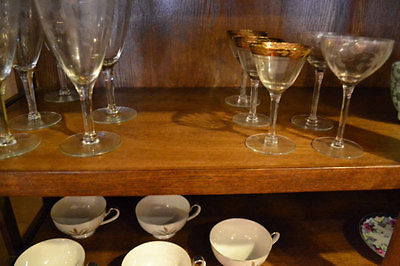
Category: cabinet